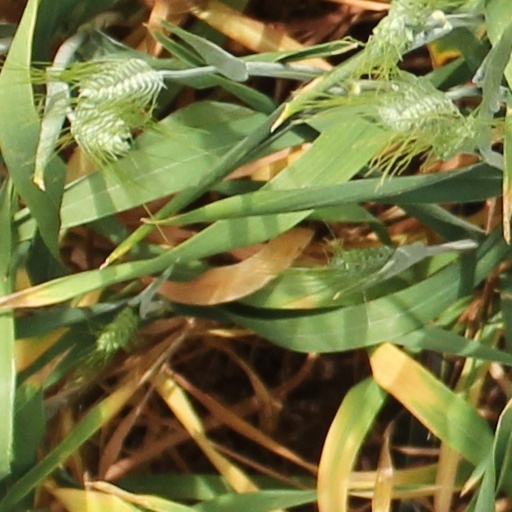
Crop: wheat